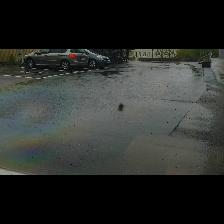
Label: NonHuman